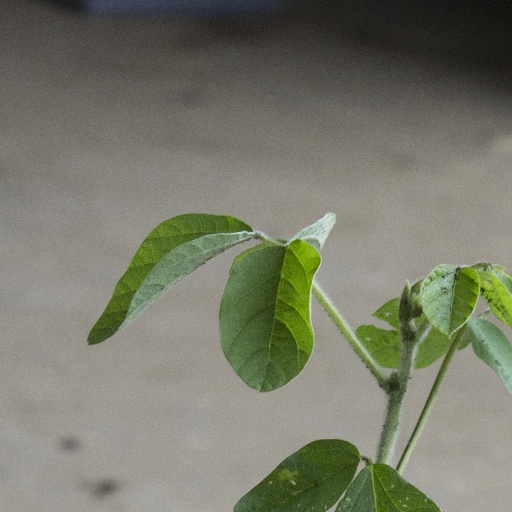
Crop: soybean